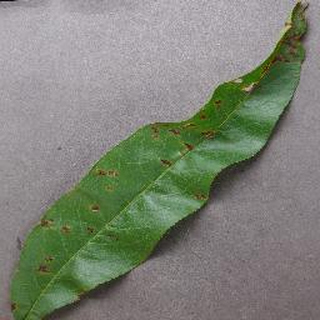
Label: peach_bacterial_spot